Dakota Staton

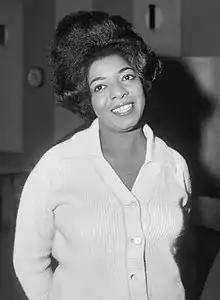
Dakota Staton in 1965

Dakota Staton (June 3, 1930 – April 10, 2007) was an American jazz vocalist who found international acclaim with the 1957 No. 4 hit "The Late, Late Show". She was also known by the Muslim name Aliyah Rabia for a period due to her conversion to Islam as interpreted by the Ahmadiyya Muslim Community.